Reka (river)

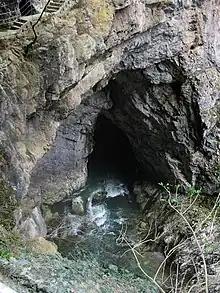
Škocjan Caves ponor

The Reka (literally, 'river' in Slovene), also the Inner Carniola Reka, is a river that starts as Big Creek in Croatia, on the southern side of Mount Snežnik, and flows through western Slovenia, where it is also initially known as Big Creek. The river is long, of which is in Slovenia. At the village of Škocjan it disappears underground through Škocjan Caves, flowing underneath the Slovenian Karst. The river continues as part of the Timavo in Italy. Tracer studies have shown that it also feeds springs elsewhere on the Adriatic Coast between Trieste and Monfalcone. It has a pluvial regime.